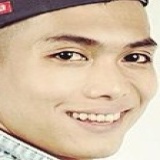
ca sĩ Bigdaddy